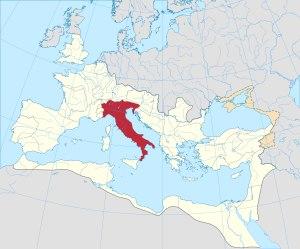
À l'époque de la Rome antique, dans les derniers siècles de la République puis sous l'Empire la notion d'Italie évolua pour parvenir à désigner la péninsule italique dans sa totalité, de Brindisi jusqu'aux Alpes, cependant elle ne concerna jamais les îles majeures, sauf dans la période qui suivit la tétrarchie.